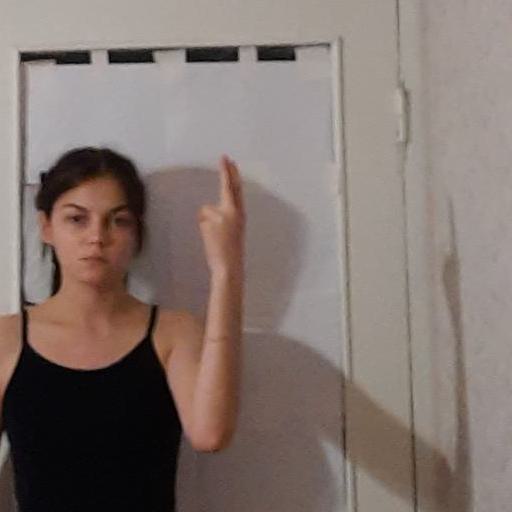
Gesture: two_up_inverted